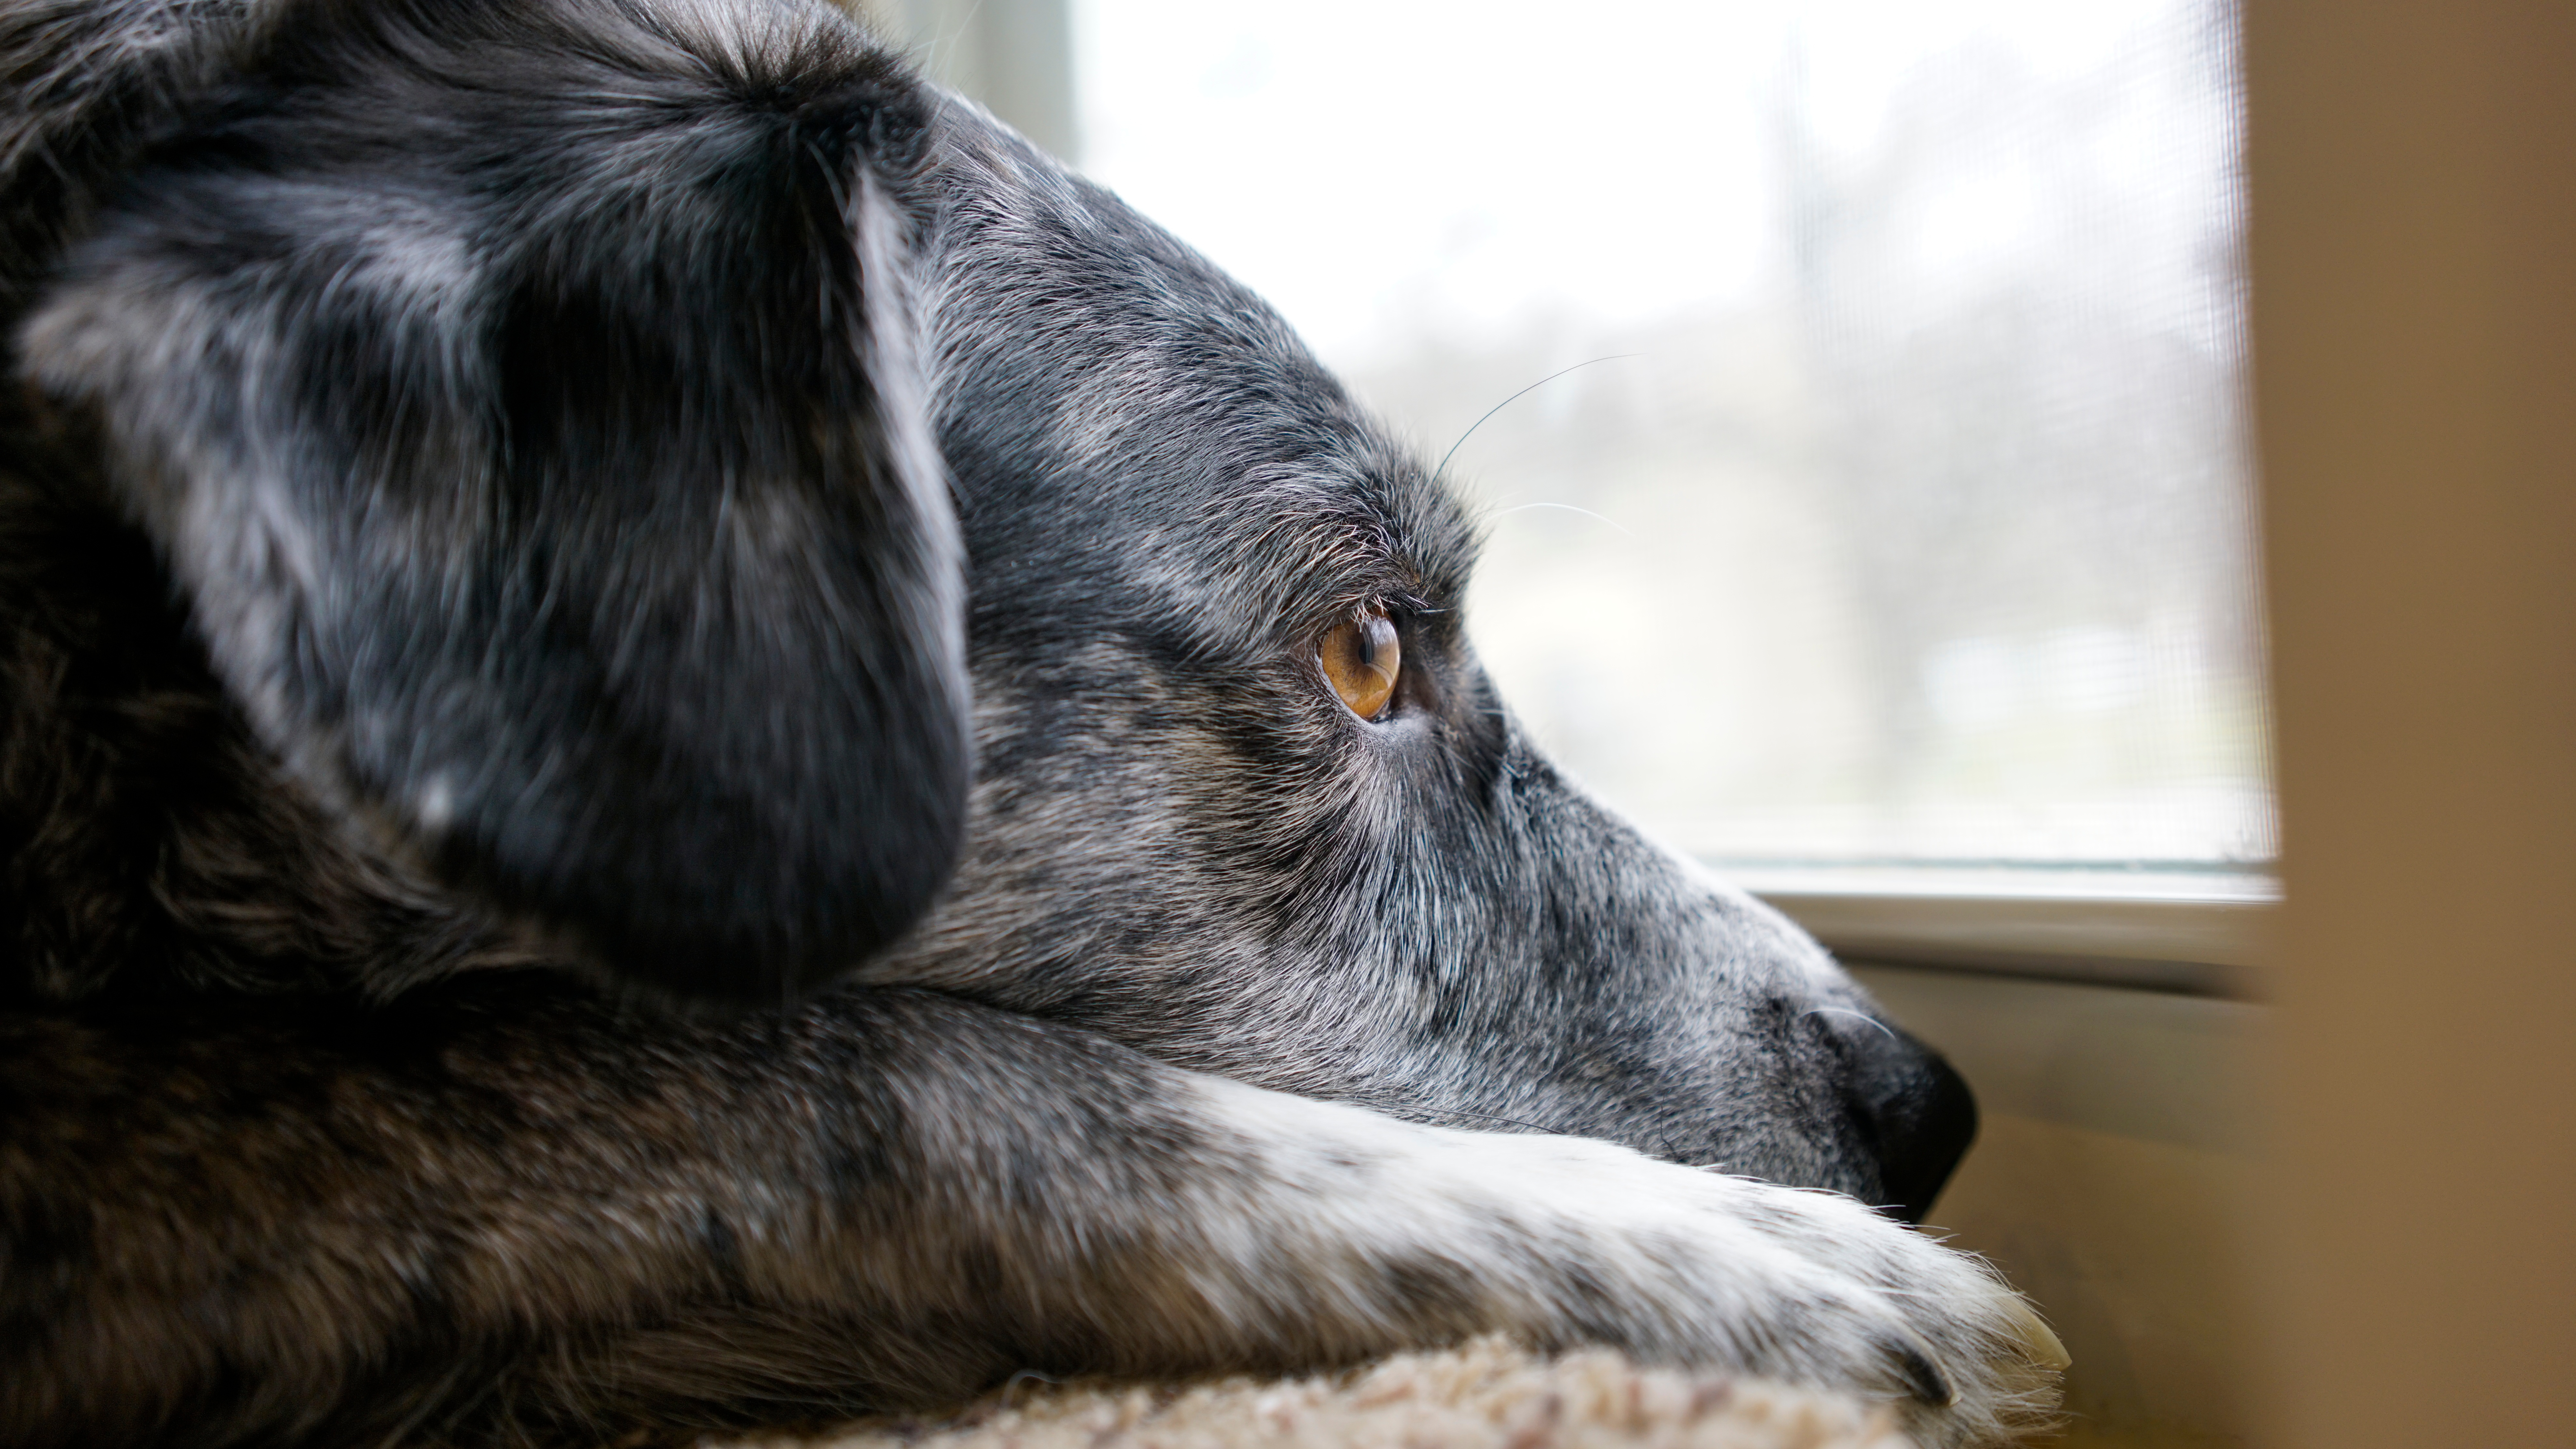
puppy, dog, mammal, black, close up, vertebrate, dog like mammal